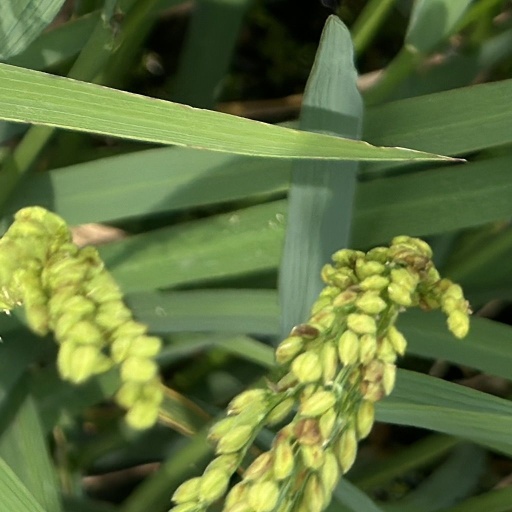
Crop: rice